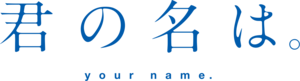
Logo du film d'animation Your name.
Your Name. est un film d'animation japonais réalisé par Makoto Shinkai, sorti le 26 août 2016 au Japon. Il est adapté du roman de Makoto Shinkai, publié le 18 juin 2016 au Japon par Kadokawa. Le film est sorti en France le 28 décembre 2016.